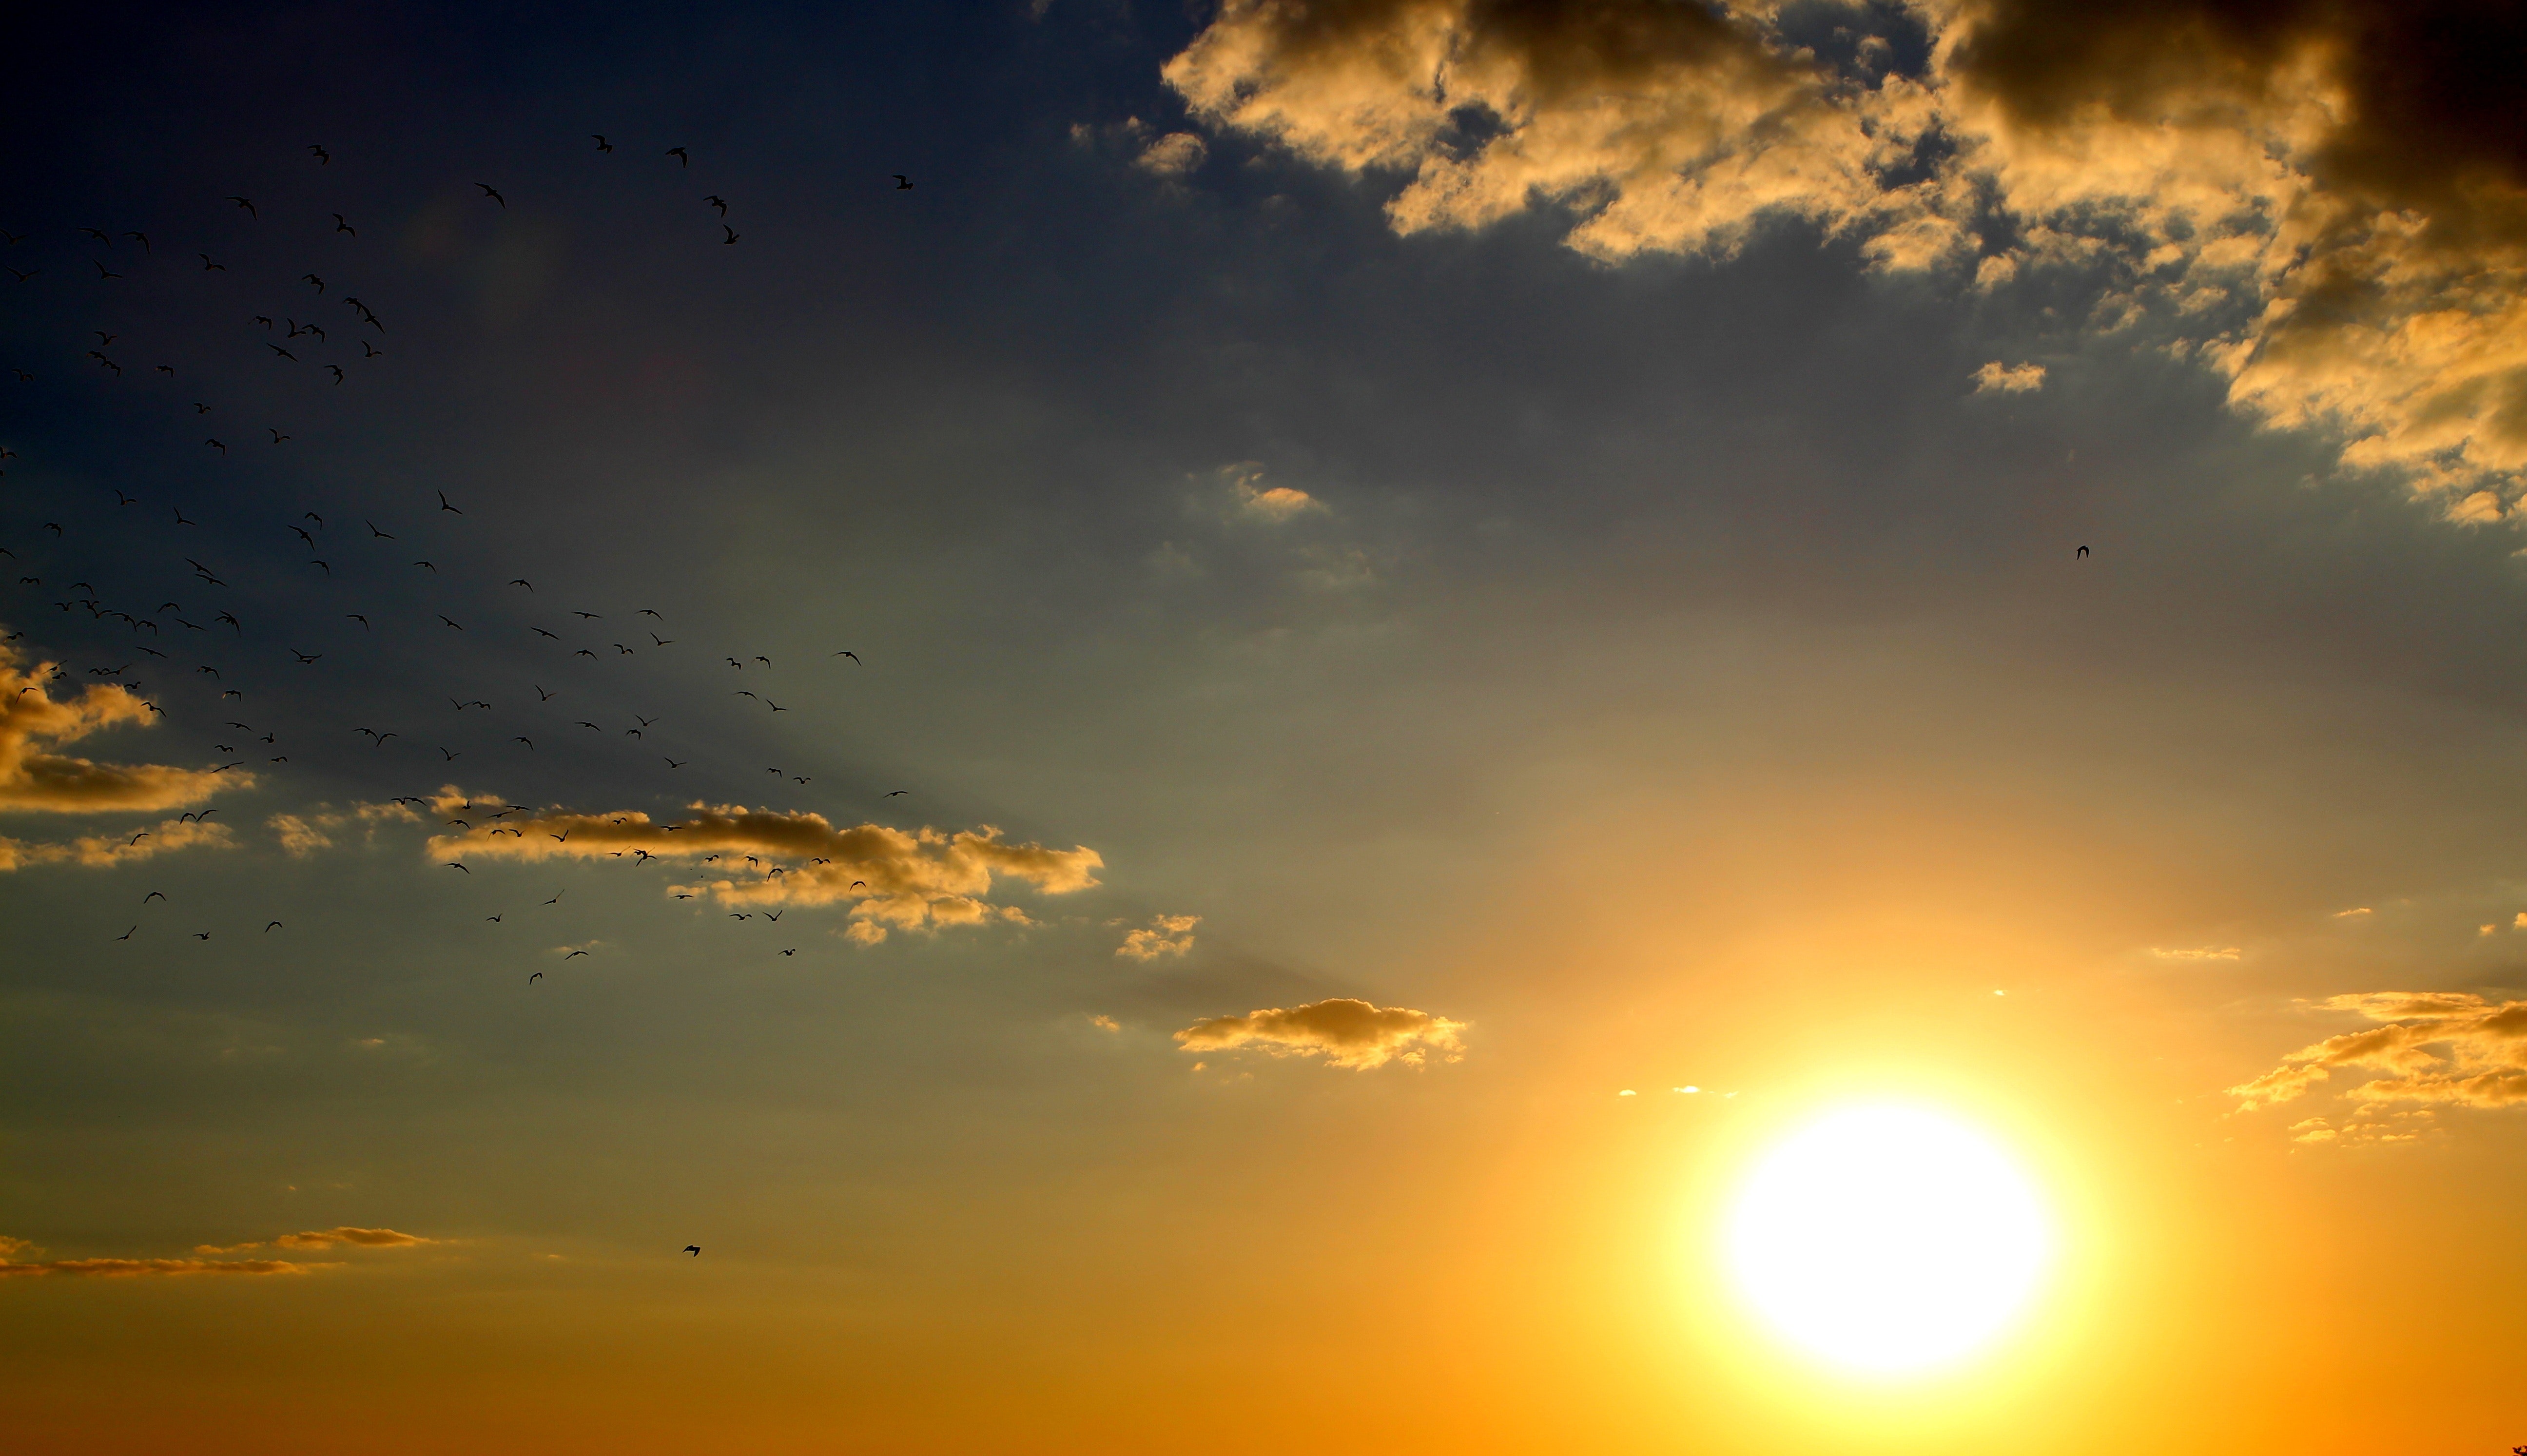
sky, cloud, daytime, afterglow, horizon, yellow, sunset, atmosphere, sunrise, orange, sun, morning, evening, light, sunlight, atmospheric phenomenon, calm, dusk, cumulus, tree, astronomical object, meteorological phenomenon, dawn, heat, sea, landscape